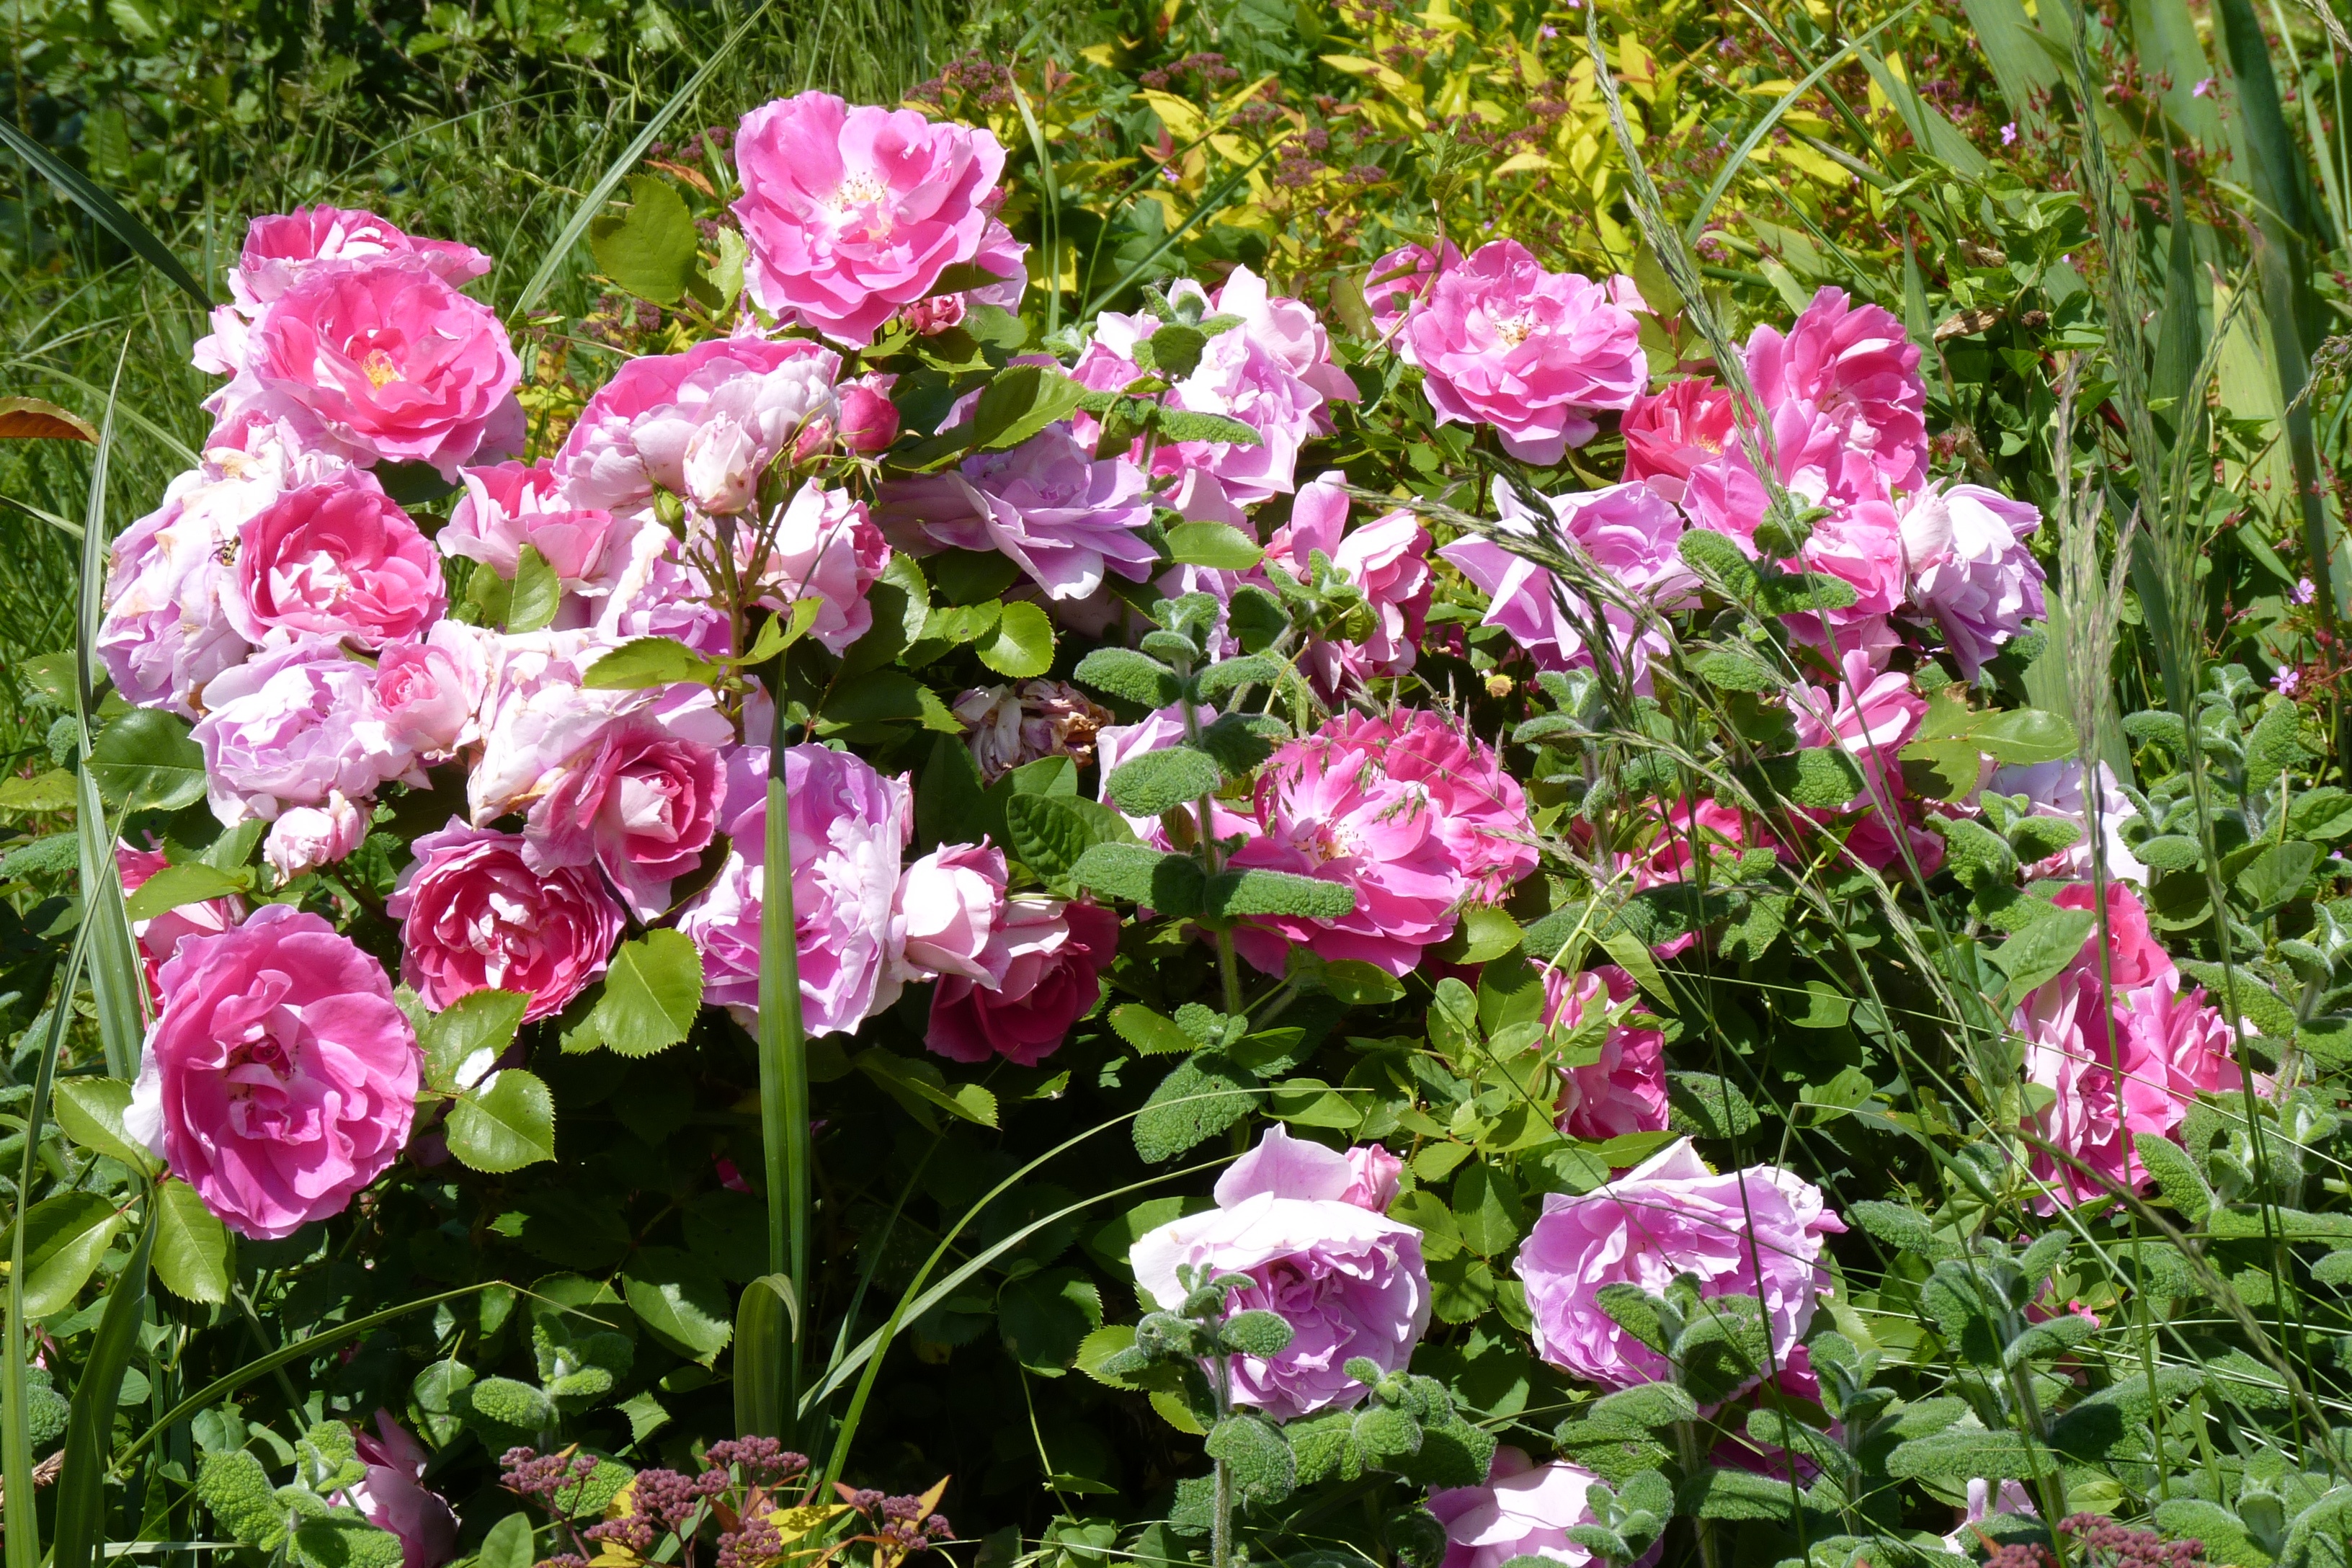
nature, plant, flower, rose, botany, garden, pink, flora, wildflower, flowers, wild flowers, purple flowers, shrub, hollyhocks, pink flowers, rosebush, flowering plant, garden roses, rose family, annual plant, land plant, everlasting sweet pea